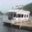
Label: ship